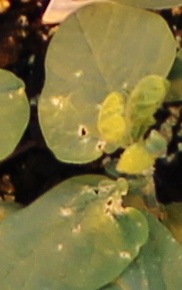
Label: Soybean